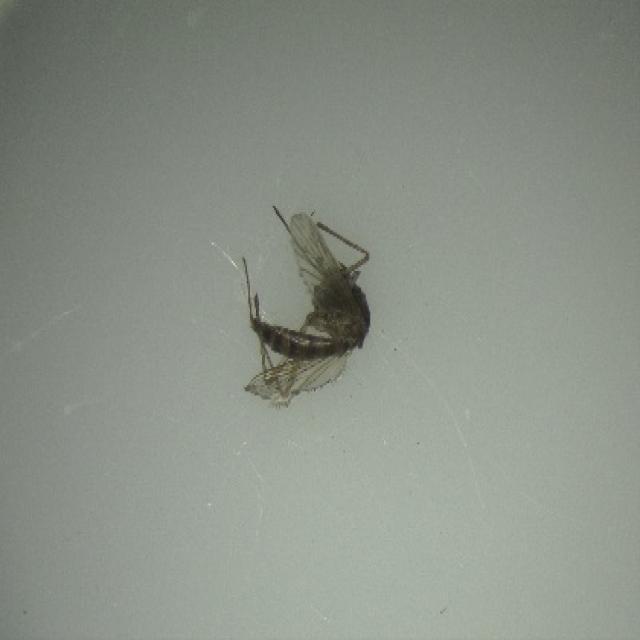
Species: aedes_vexans